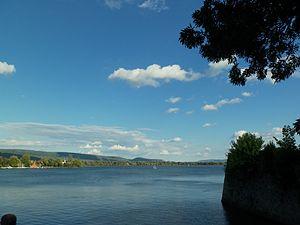
Le lac Öreg-tó vu depuis le château, à Tata, Hongrie